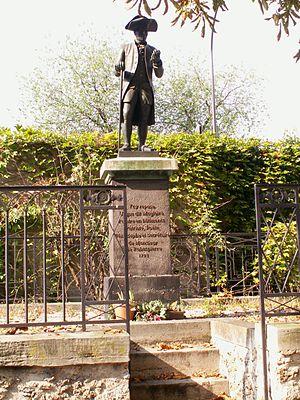
Cet article recense les monuments historiques du 20ᵉ arrondissement de Paris, en France.
Le cimetière de Charonne est un cimetière parisien situé dans le 20ᵉ arrondissement.